Bodo Andreass

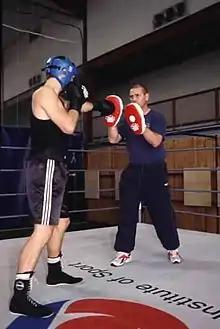
AIS Head Boxing Coach Bodo Andreass (right) sparring with Paul Miller (left)

Andreass boxed from 1964 to 1981 in East Germany. He was a member of the national team from 1974 to 1981 and was the national champion in 1979. He had over 200 amateur bouts.